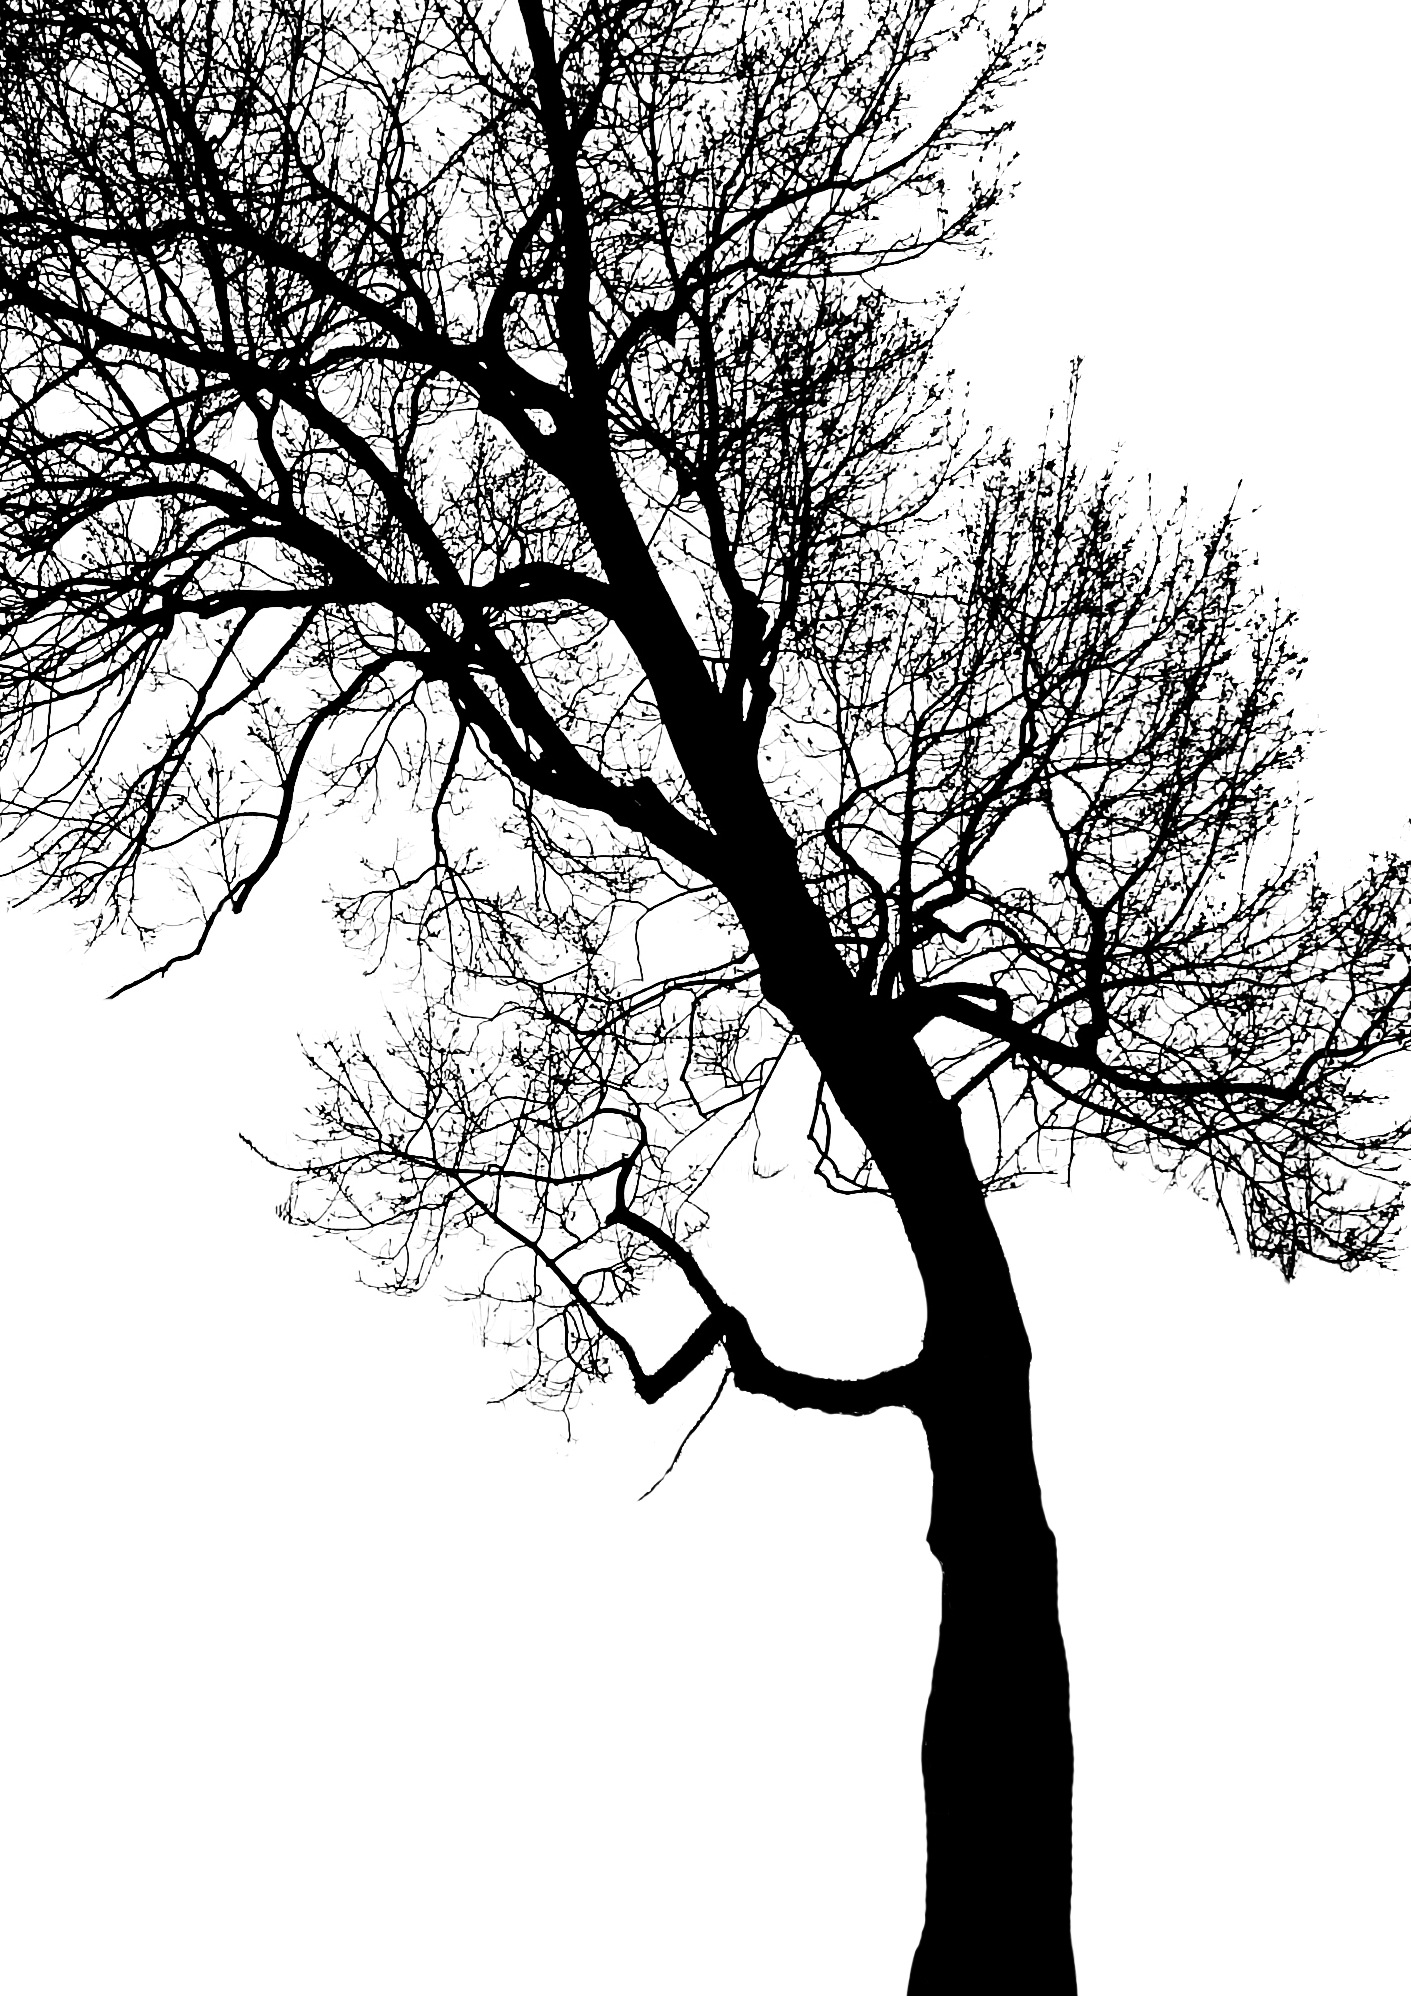
tree, forest, branch, silhouette, winter, black and white, plant, trunk, foliage, contrast, monochrome, twig, oak, light and shade, tree branches, leaning tree, monochrome photography, plant stem, woody plant